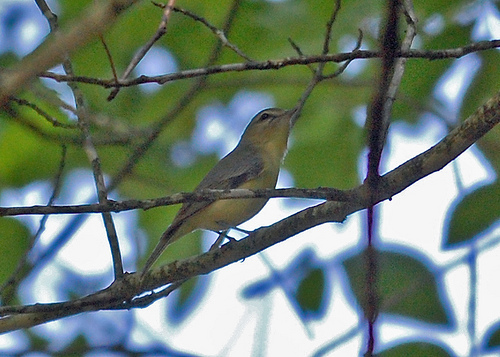
the small bird has a straight beak, small head, and grayish yellow colors.
this small-beaked bird has a pale yellow throat and belly, and a grey covering the rest of its body.
bird has yellow feathers and brown wing feathers and small sharp beak.
a small bird with grey wings, yellow belly, and tiny beak compared to it's body.
this little bird has a yellow belly and breast with a short pointy bill.
this colorful bird has a yellow belly and breast, brown wings with black wingbars, and black tarsus and feet.
this small yellow bird has grey wings and rectrices, grey crown and a small bill.
the bird had a yellow belly, thin bill and grey back.
this bird has wings that are grey and has a yellow body
this bird is white and gray in color, and has a gray beak.
Species: Philadelphia Vireo